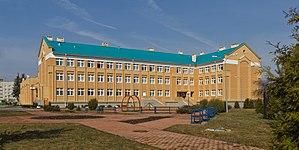
Serebrianye Proudy est une commune urbaine de l'oblast de Moscou, en Russie. Elle se trouve à 160 kilomètres de Moscou. Sa population s'élève à 8 792 habitants en 2019.